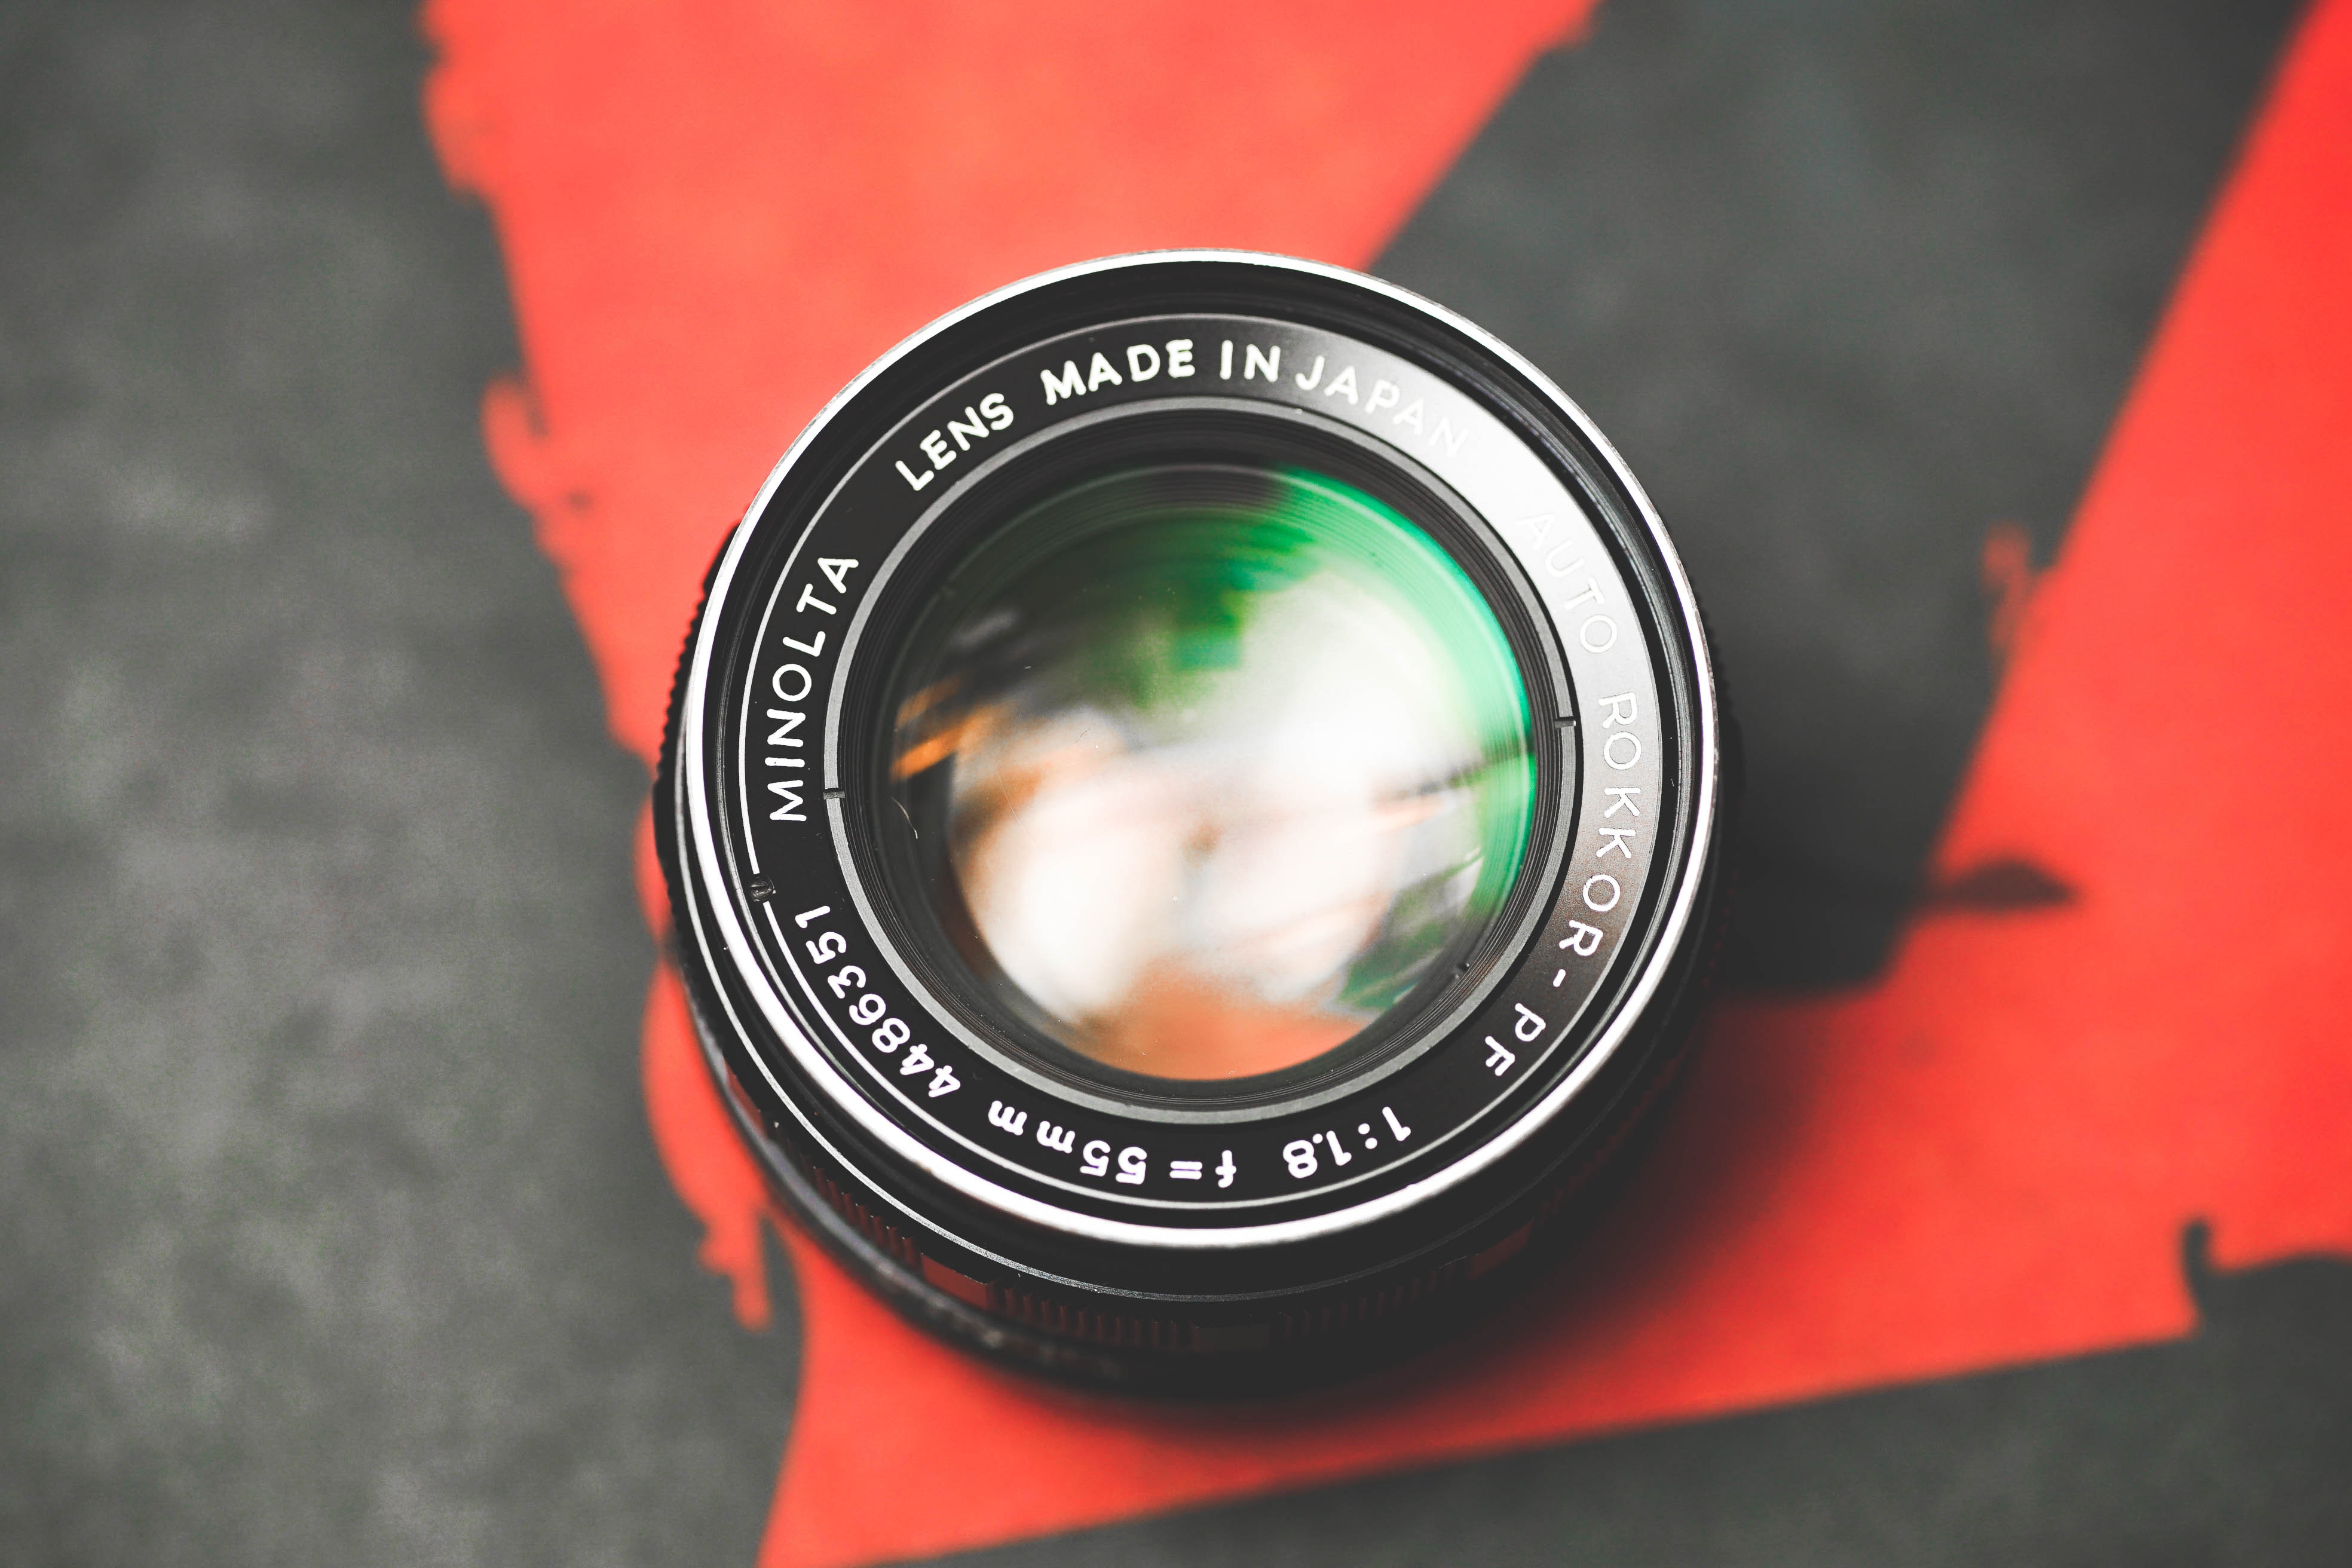
lens, camera lens, photography, cameras optics